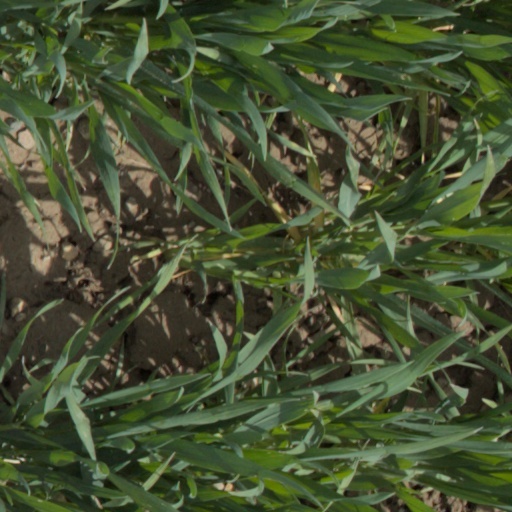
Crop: wheat